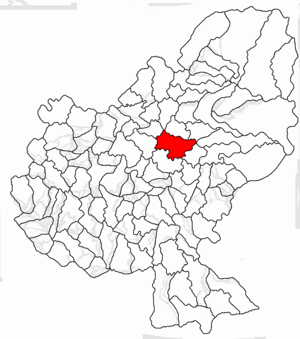
Gornești ou Gernyeszeg en hongrois, est une commune roumaine du județ de Mureș, dans la région historique de Transylvanie et dans la région de développement du Centre.